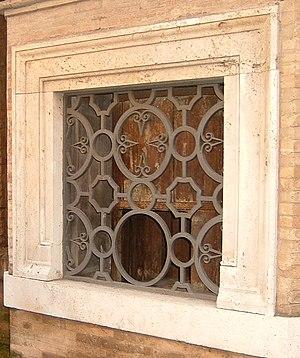
Un tour d'abandon ou tour d'exposition est un lieu où les mères peuvent laisser de manière anonyme leurs bébés, généralement nouveau-nés, pour qu'ils y soient trouvés et pris en charge. Ce genre d'arrangement était courant en Europe lors du Moyen Âge et dans les XVIIIᵉ et XIXᵉ siècles. Ils disparaissent vers la fin du XIXᵉ siècle mais réapparaissent dans une forme plus moderne depuis 1996, particulièrement en Allemagne, où il y en a environ 80.